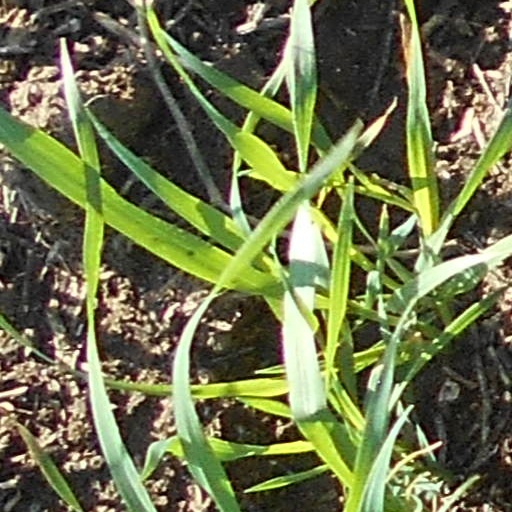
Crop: wheat